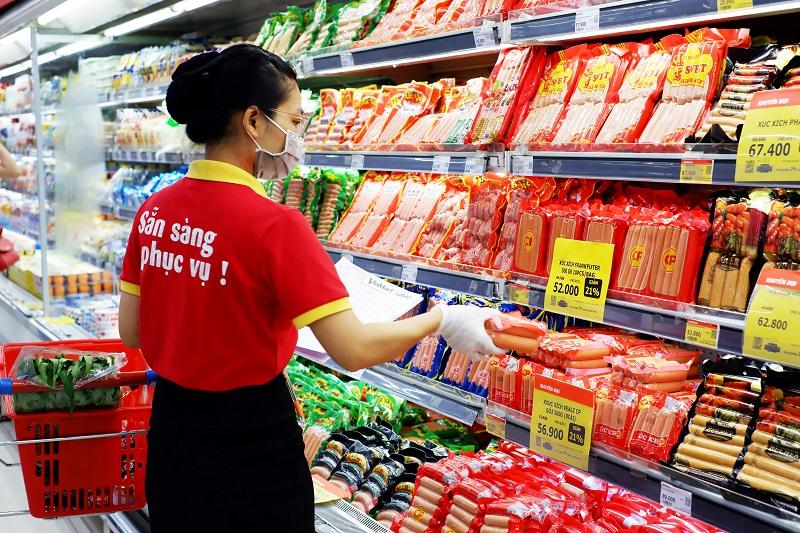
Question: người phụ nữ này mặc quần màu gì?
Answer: người phụ nữ này mặc quần màu đen